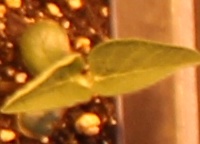
Label: Soybean